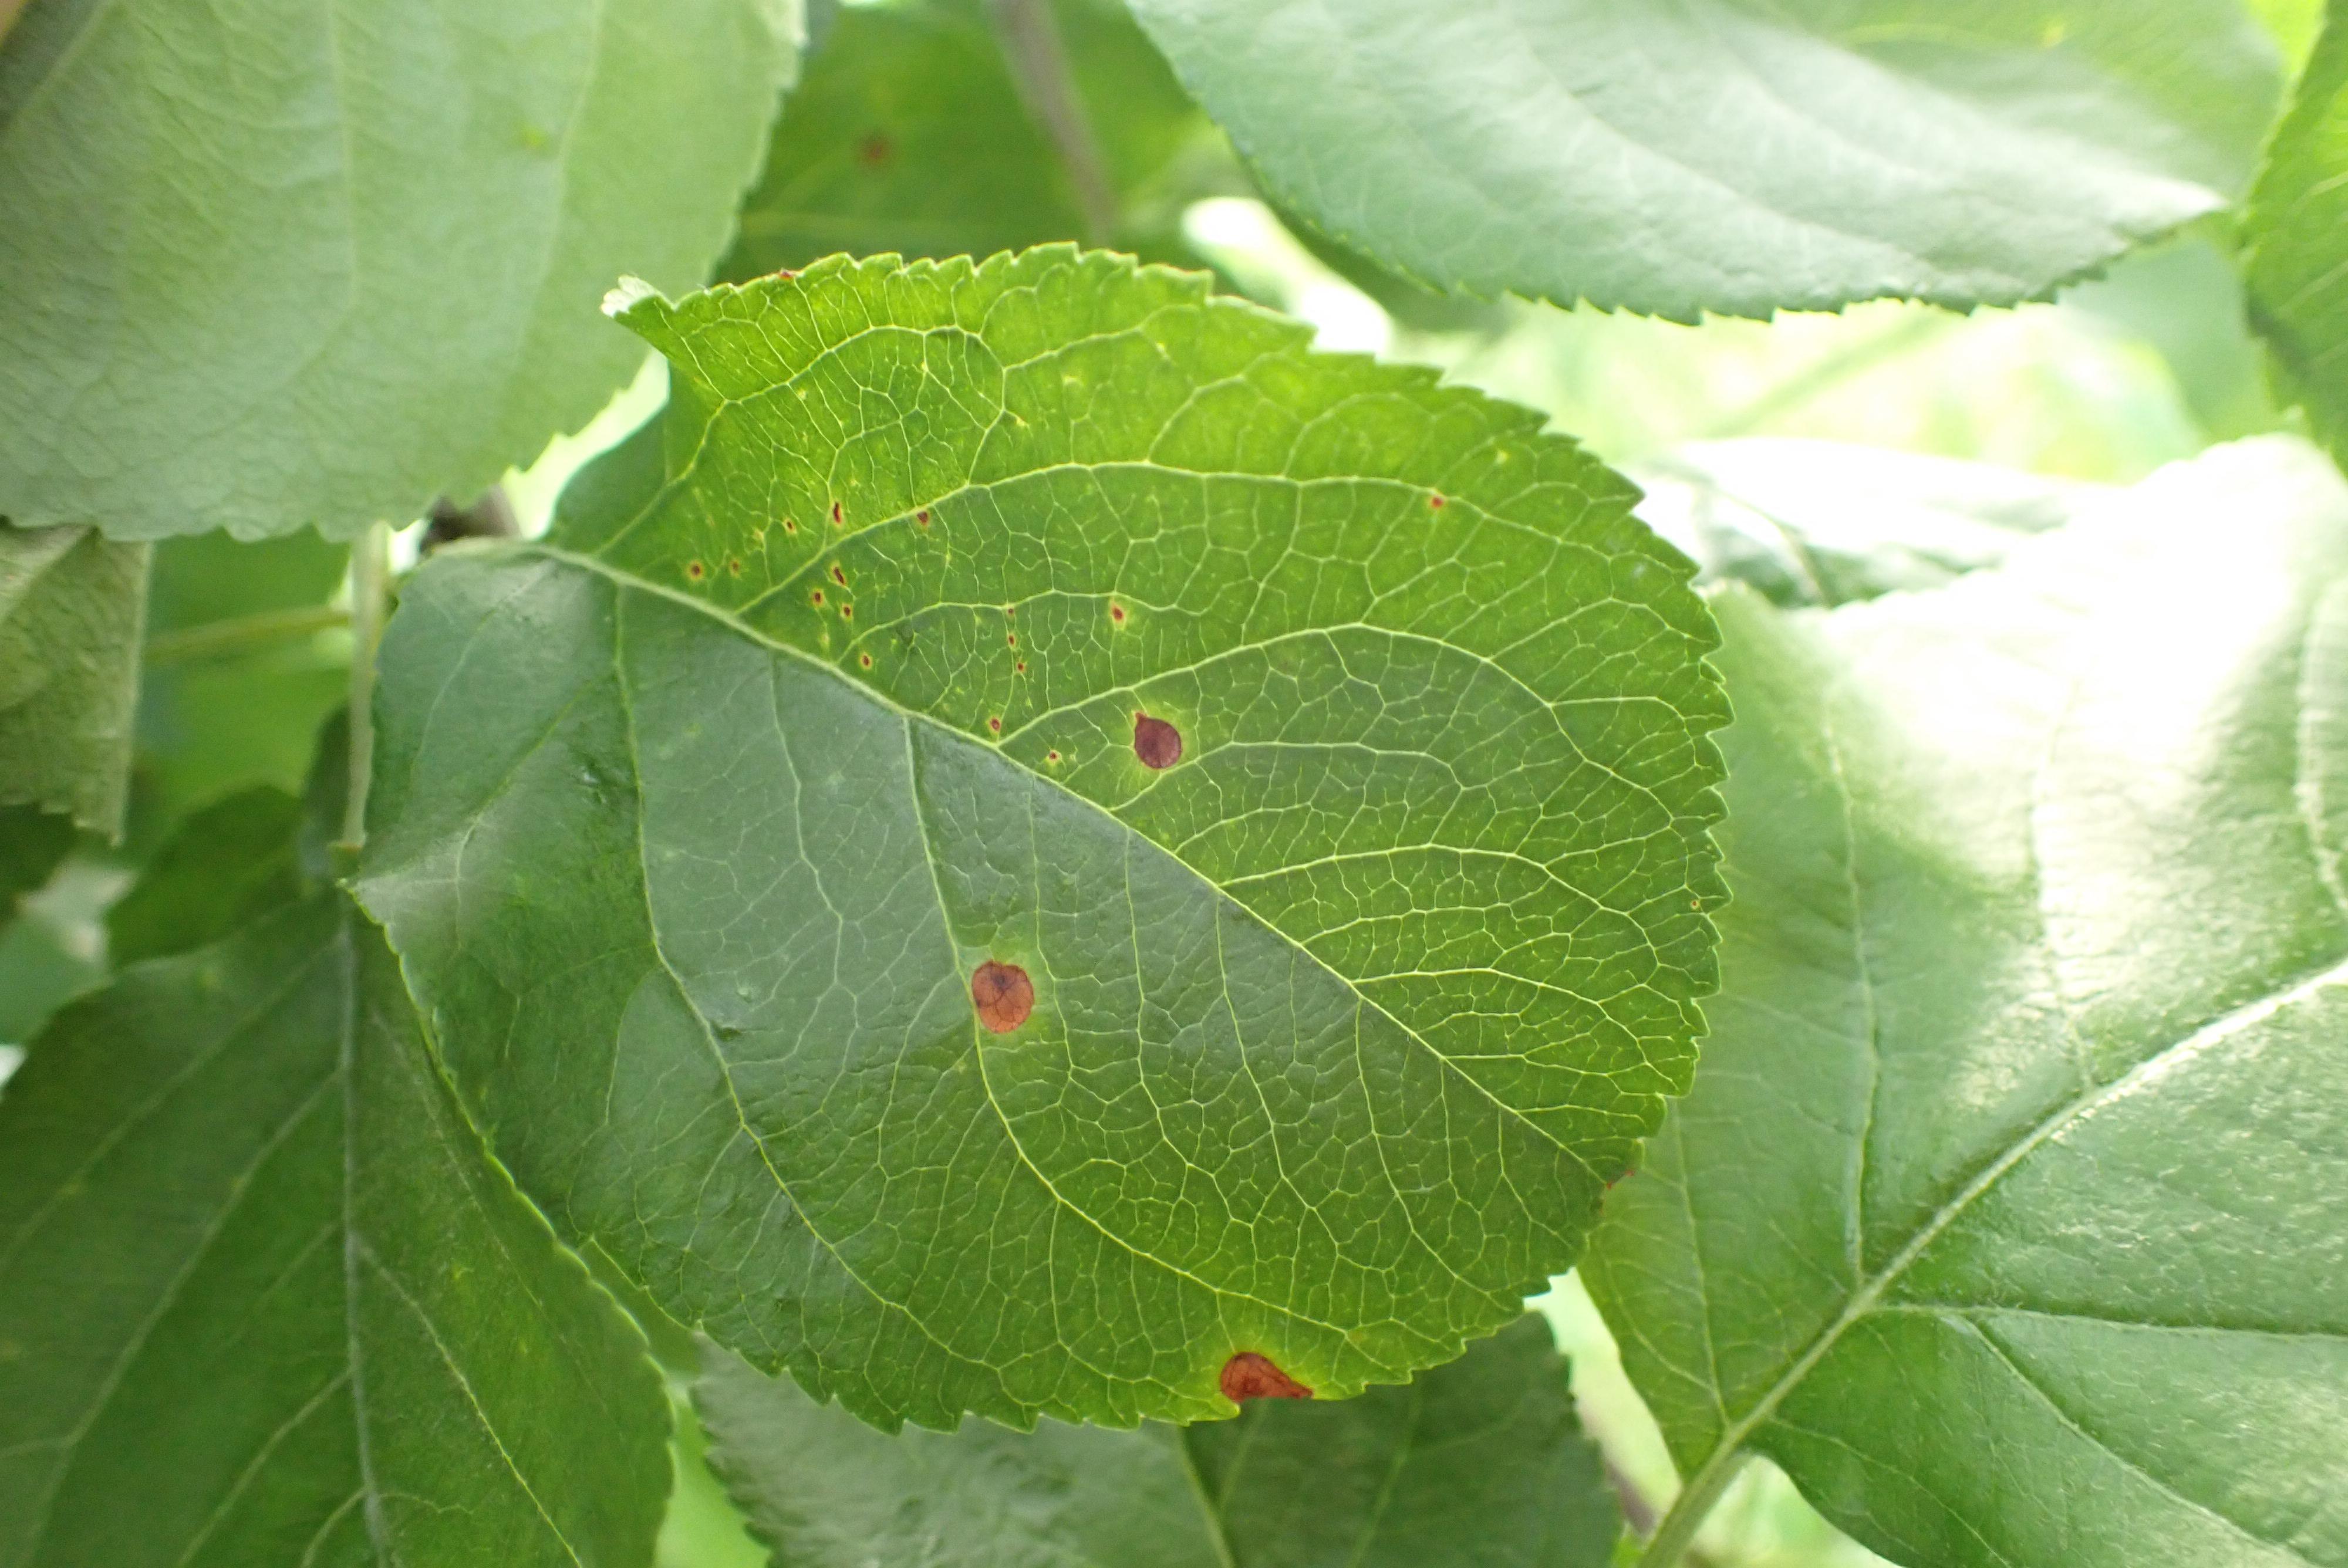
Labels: frog_eye_leaf_spot